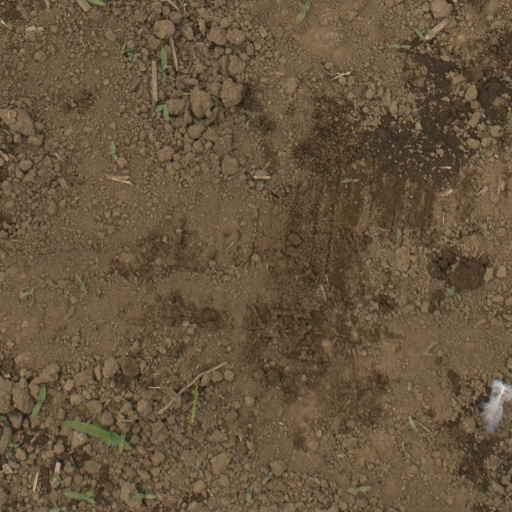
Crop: Jerusalem artichoke